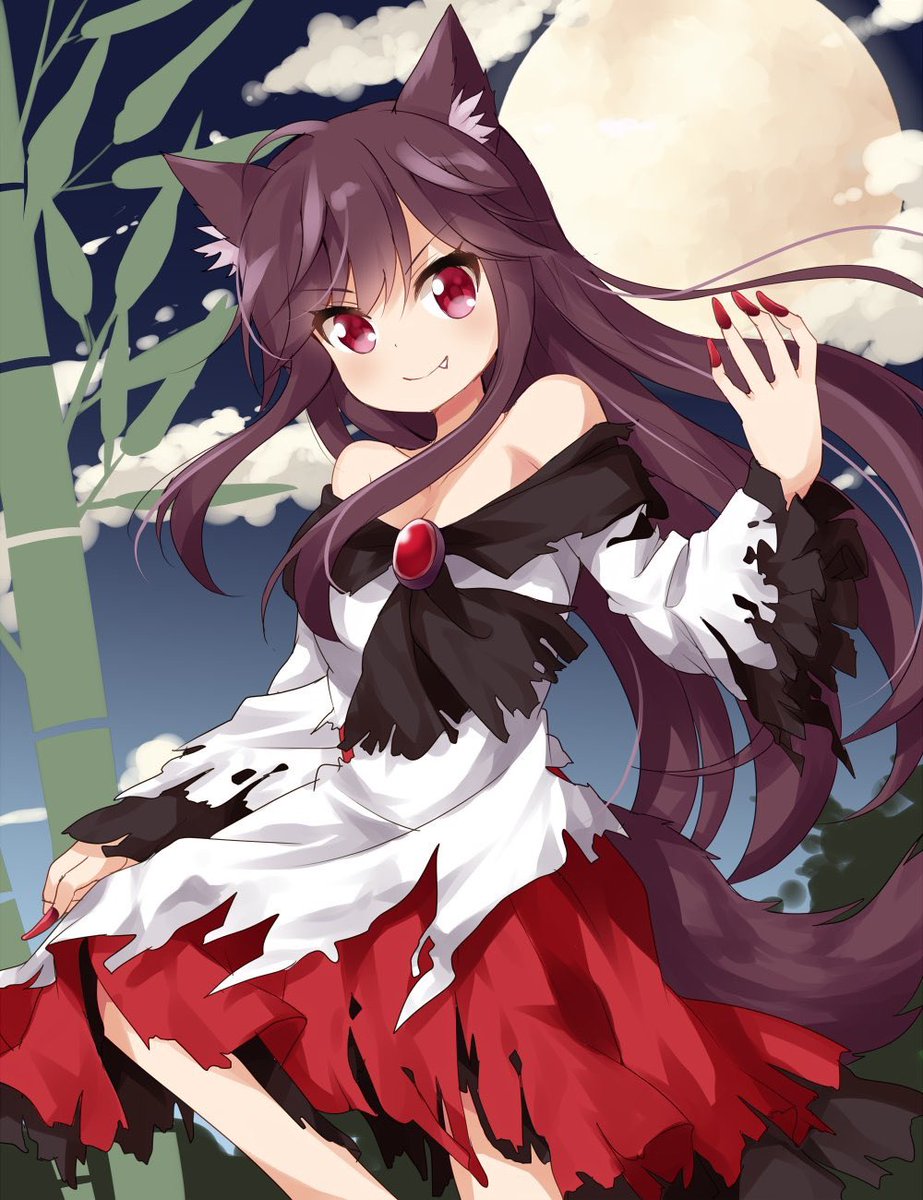
Gender: women